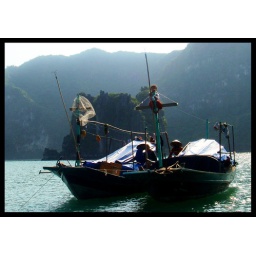
A small boy in the mast of a boat from a floating fishing village in the Ha Long Bay area.